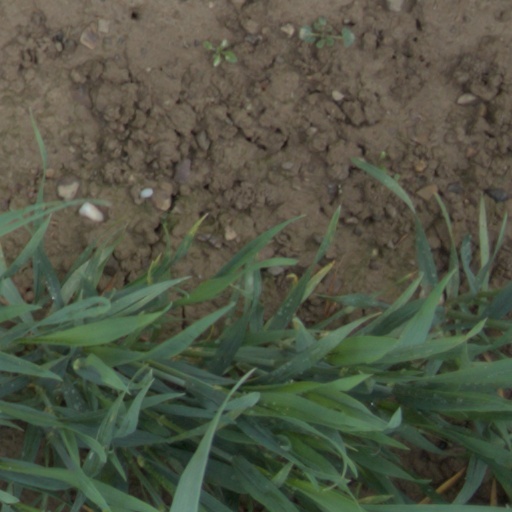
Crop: wheat